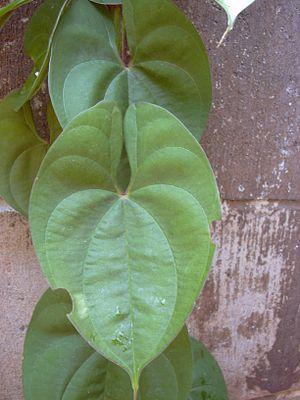
L'igname ailée, grande igname ou cambarre est une espèce de plantes du genre Dioscorea et de la famille des Dioscoreaceae. C'est une plante lianescente cultivée traditionnellement de l'Inde à l'Asie du Sud-Est en passant par Madagascar et l'île de la Réunion. Elle a été cultivée pour ses tubercules comestibles partout sous les tropiques.